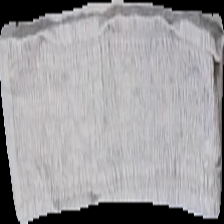
View: back
Type: Top
Category: Ladies
Brand: Not in the list
Brand text on label: SHEIN
Colors: Beige
Material: 57% cotton, 43% polyester
Cut: Tight, Cropped
Size: 36
Season: Summer
Stains: Minor
Price range: <50
Recommended usage: Export